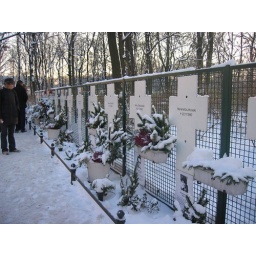
Memorial to people killed trying to cross the wall. The wall once stood in this area